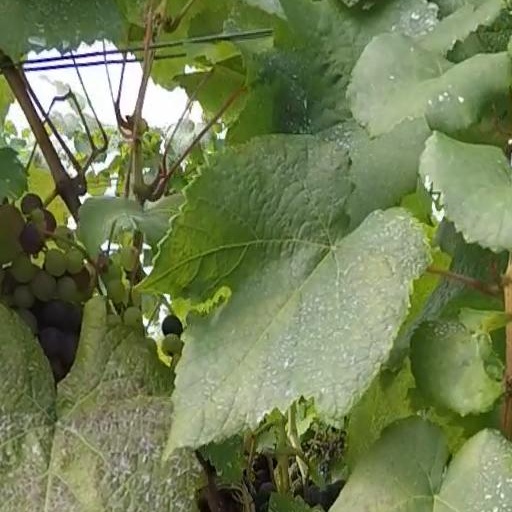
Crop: grape